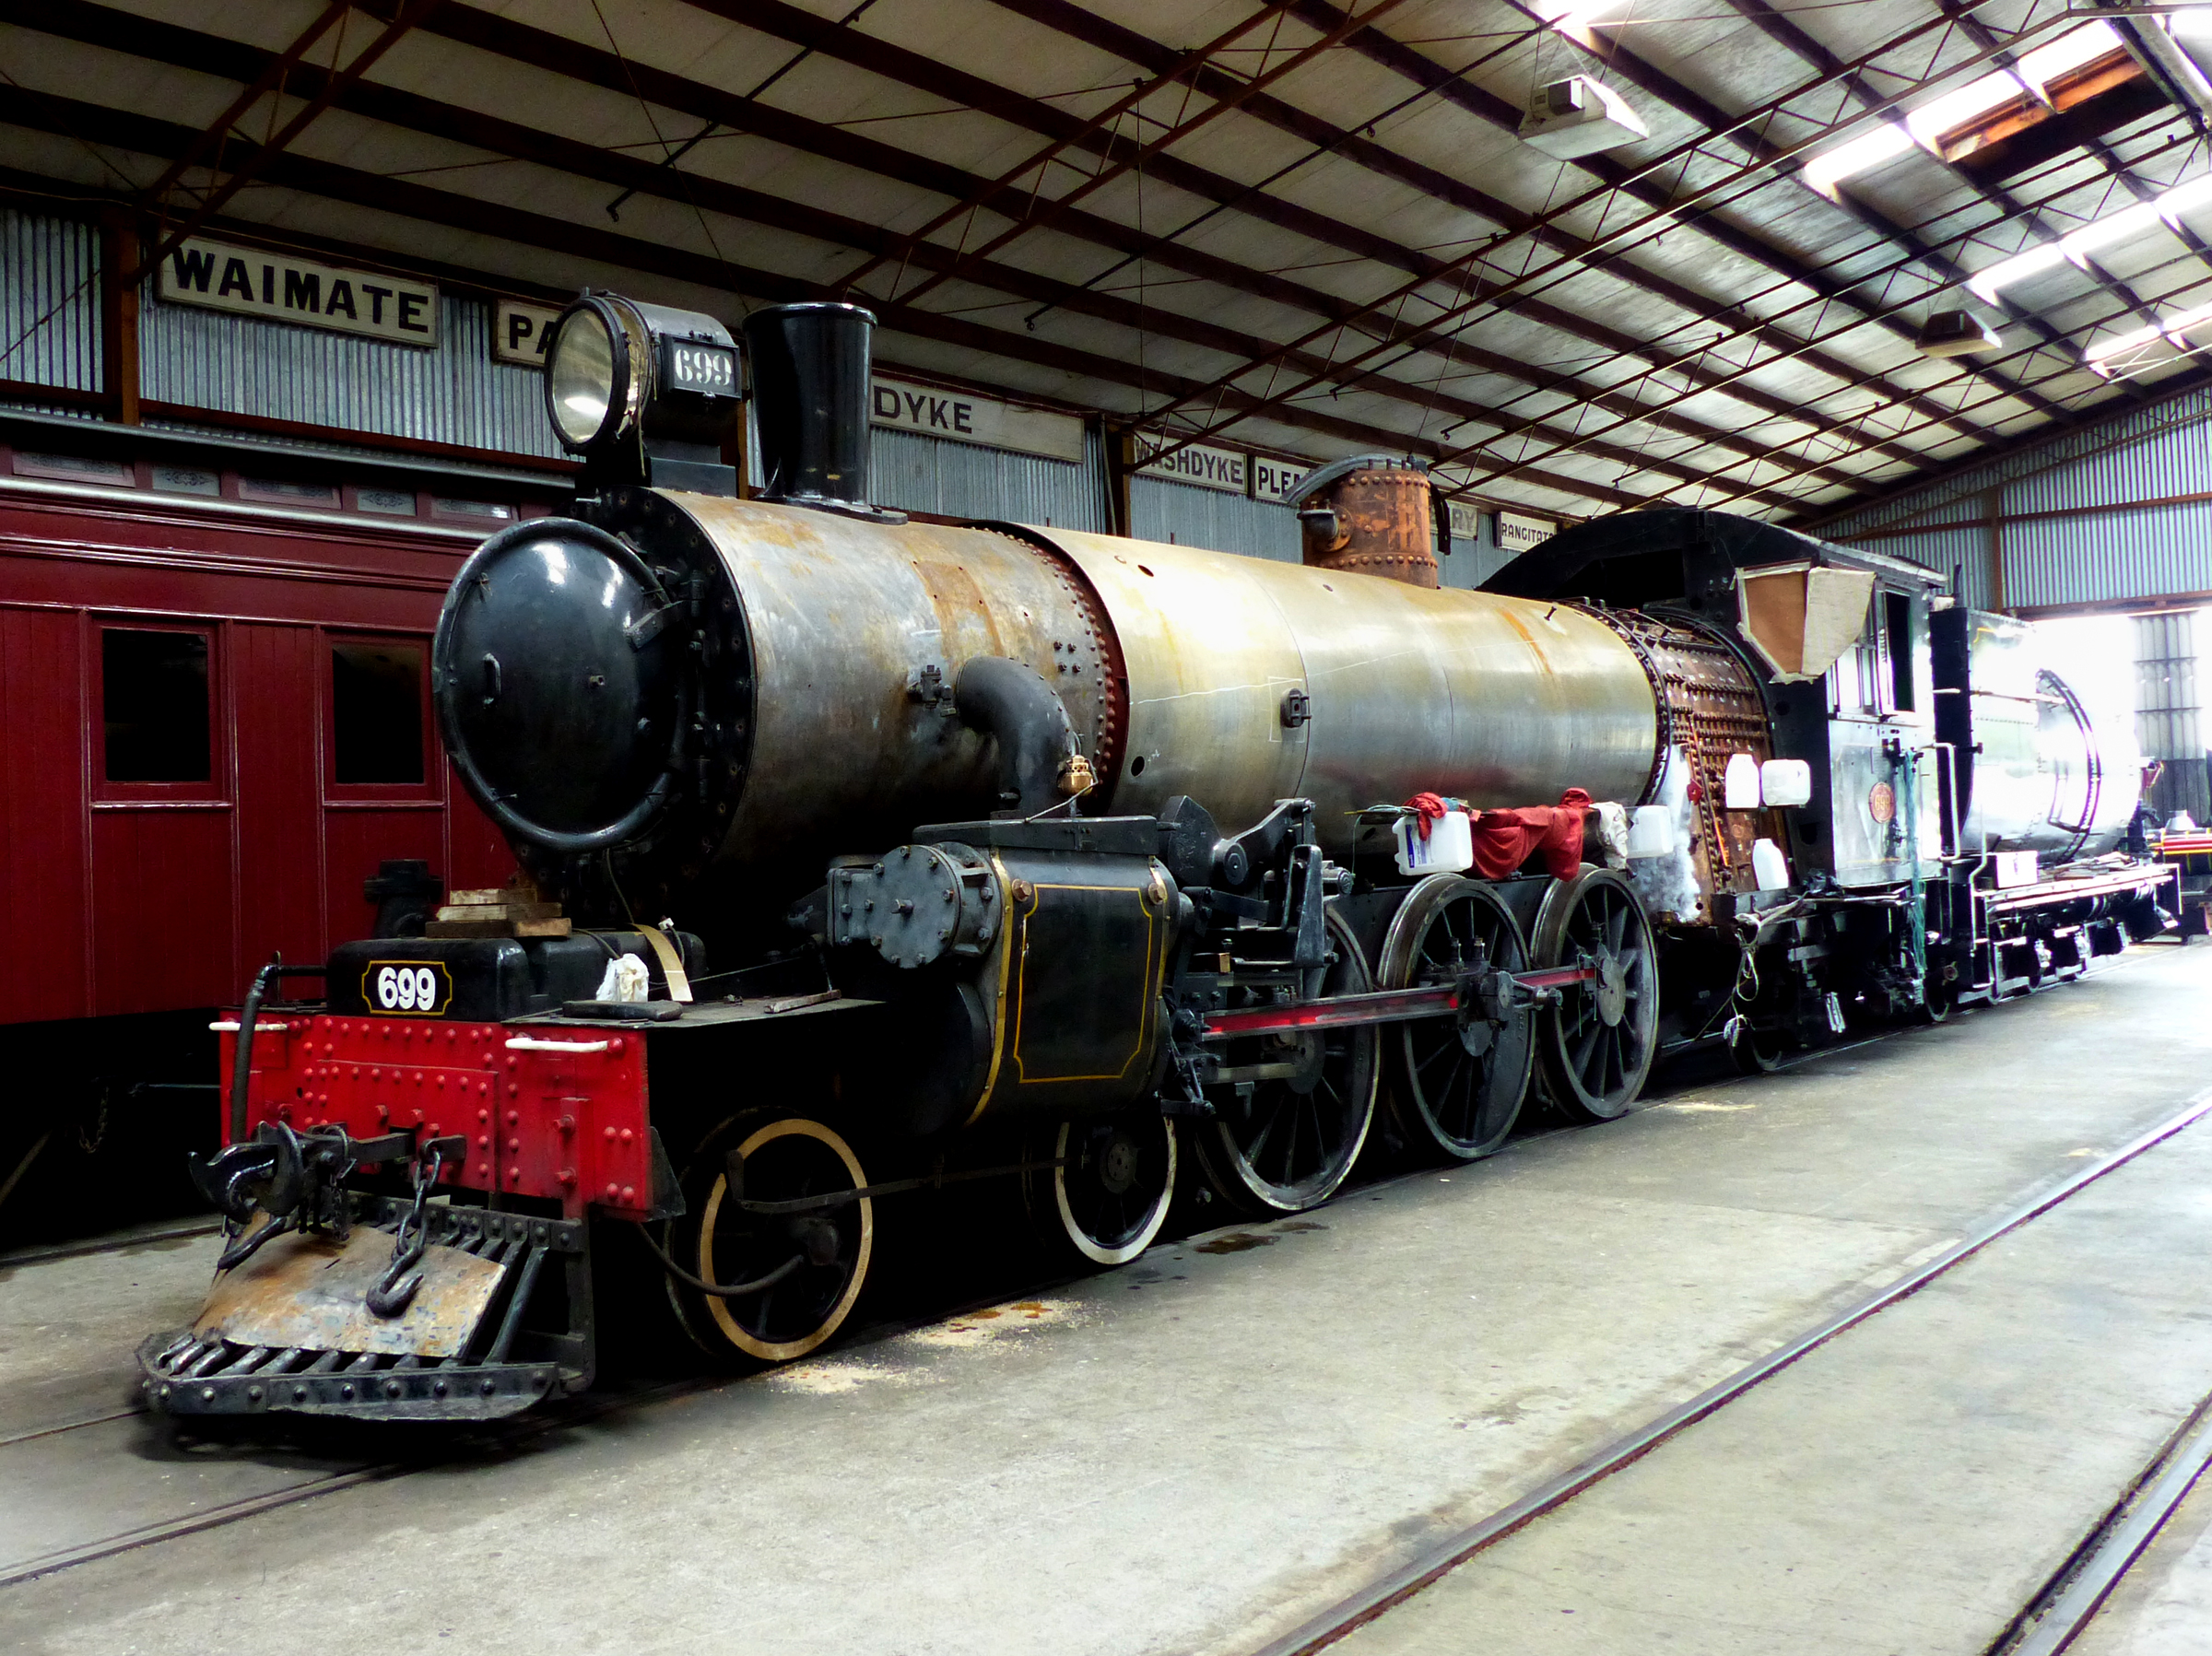
train, transport, vehicle, locomotive, publicdomain, steam engine, trains, bridgecamera, lumizfz200, railways, steamtrains, rail transport, land vehicle, ab699, pleasentpointrailway, pleasantpointrailways, rolling stock, railroad car